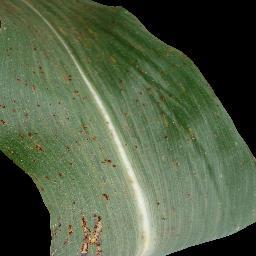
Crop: corn
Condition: (maize)_common_rust